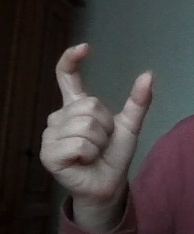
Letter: nun